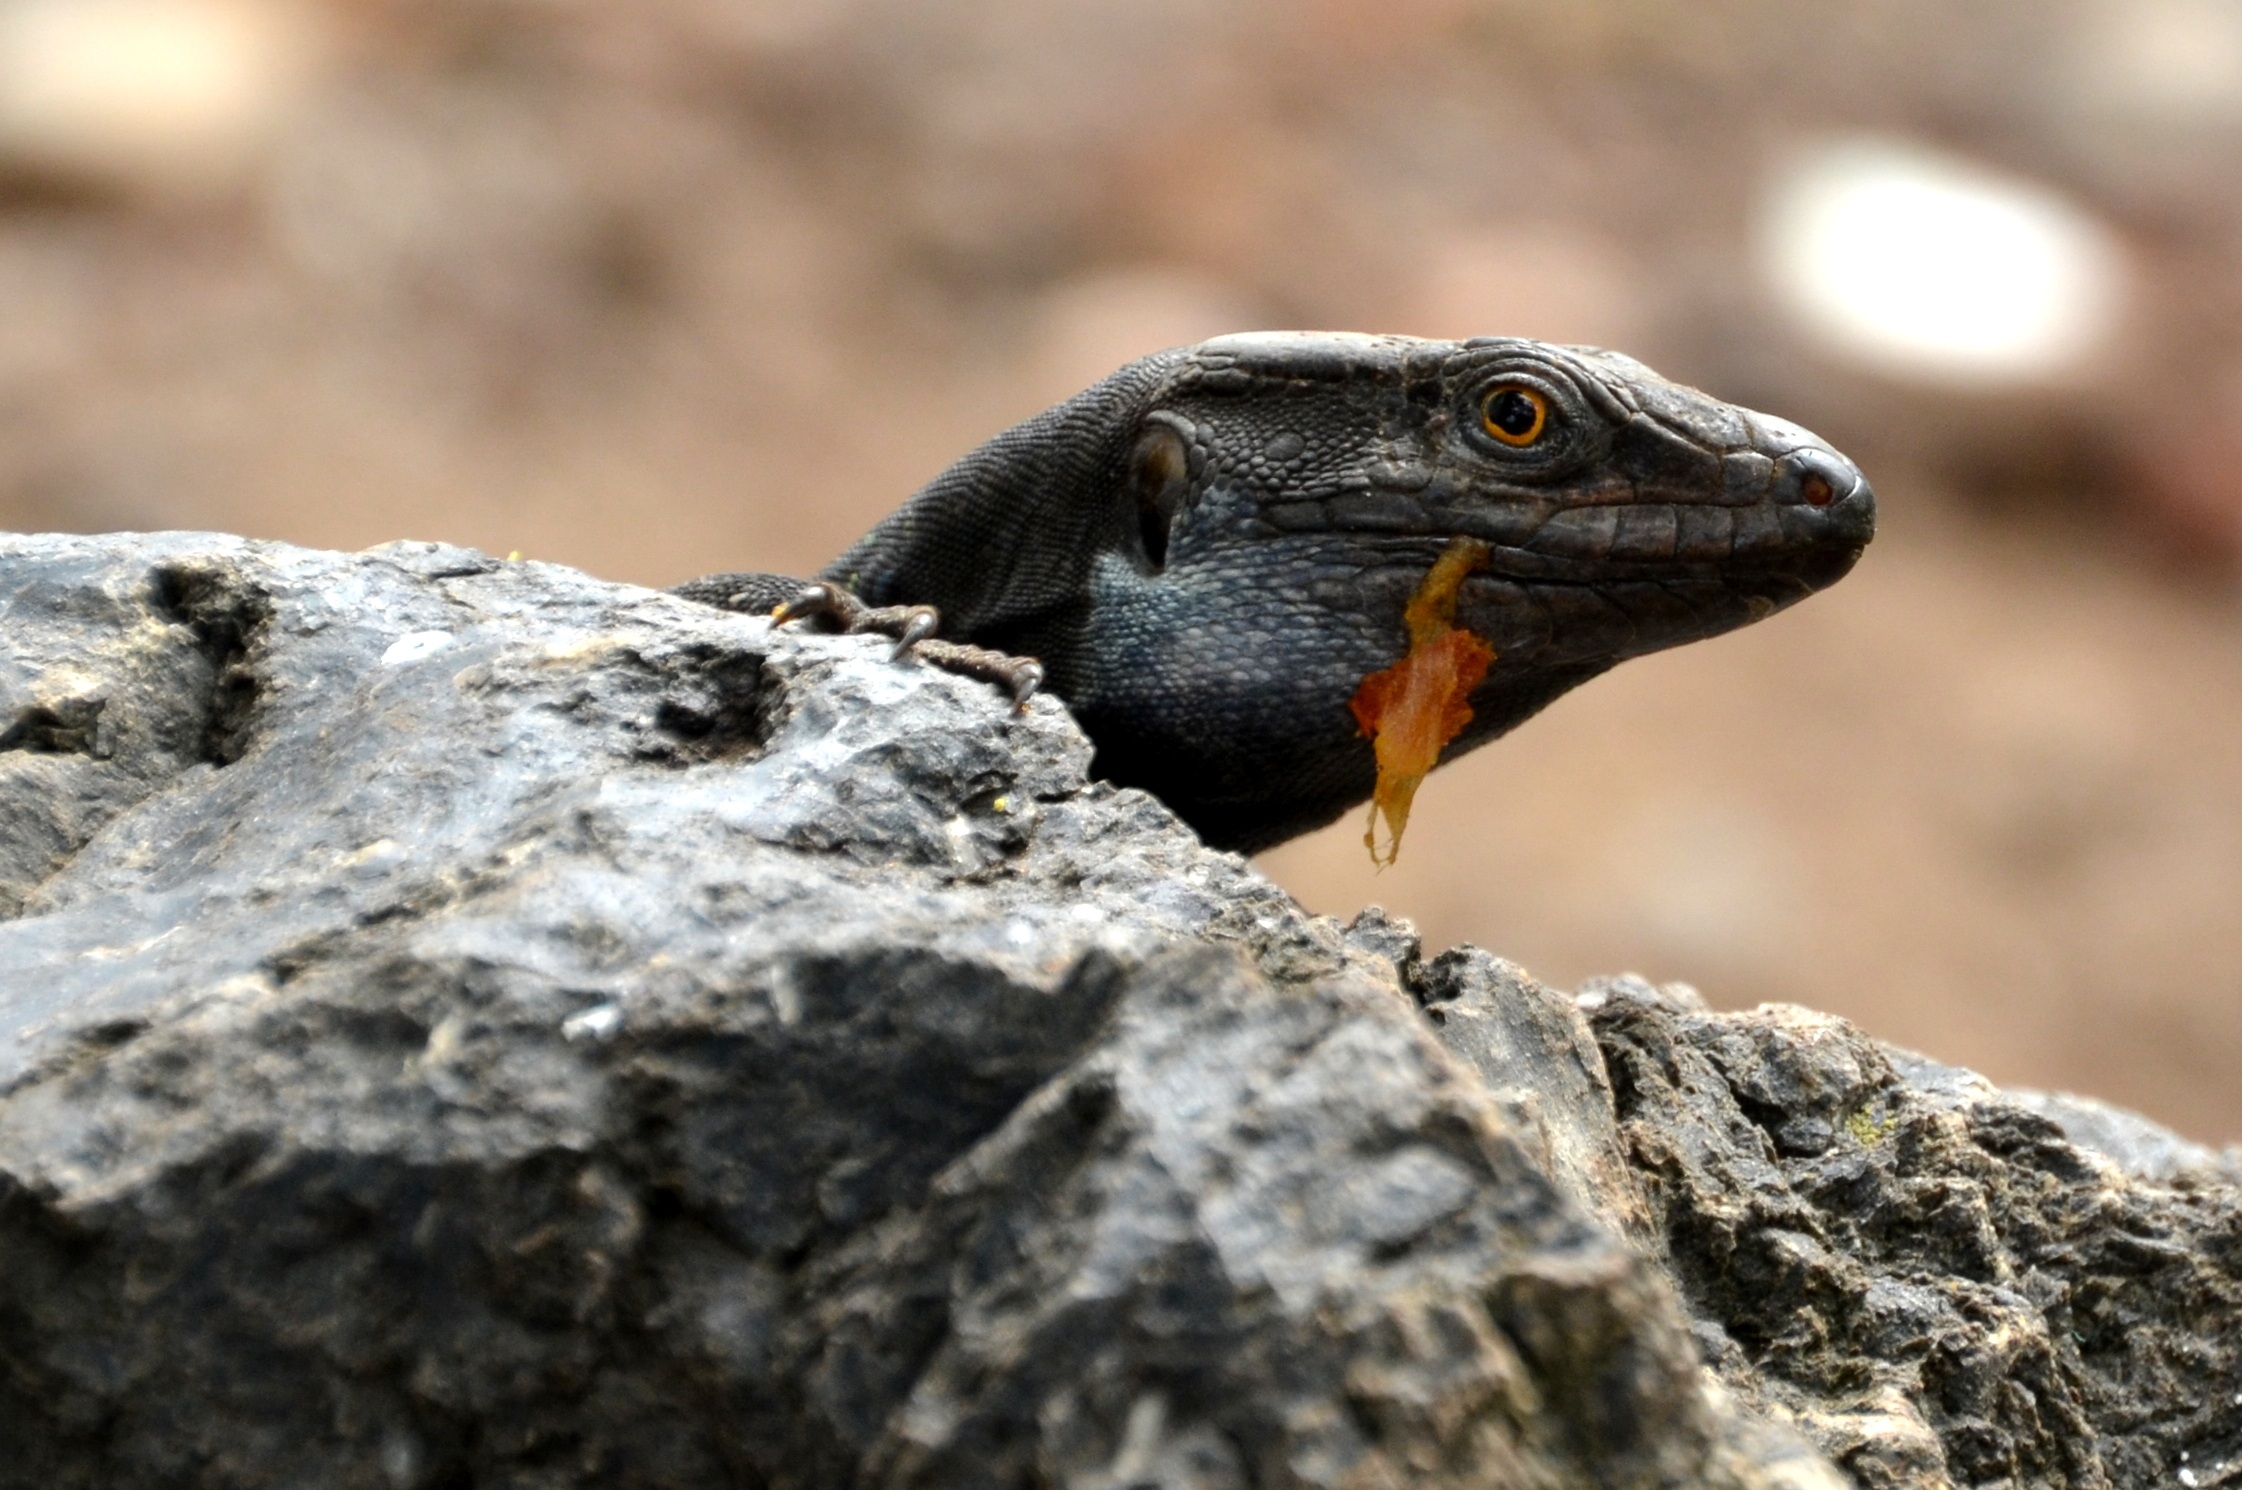
nature, bird, animal, wildlife, beak, reptile, fauna, lizard, close up, vertebrate, creature, reptiles, terrarium, salamander, macro photography, gekko